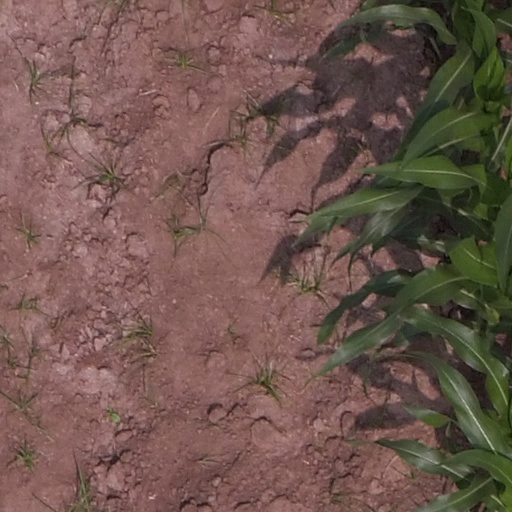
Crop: maize; corn